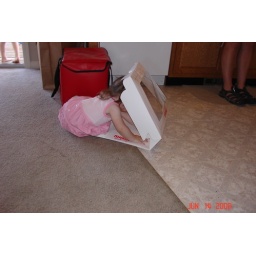
Maybree in a cake box